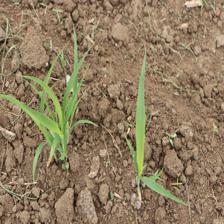
Label: Sorghum